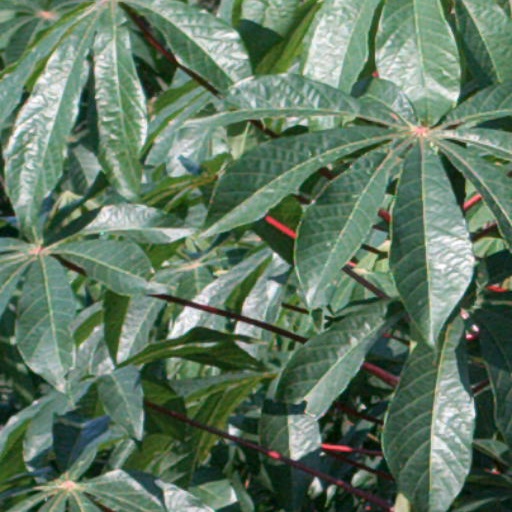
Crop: cassava